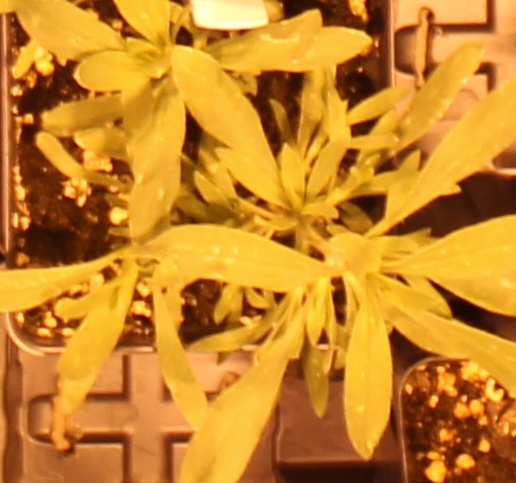
Label: Kochia